Vossloh G1700 BB

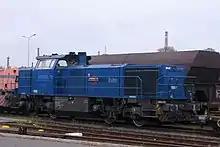
CAT engined G1700 in Moers (2007)

From 2002 onwards CAT 3512B-HD engined G1700s of 1.7 MW rated power with a two speed Voith L620reU2 hydraulic transmission were sold to various private European railway operators.